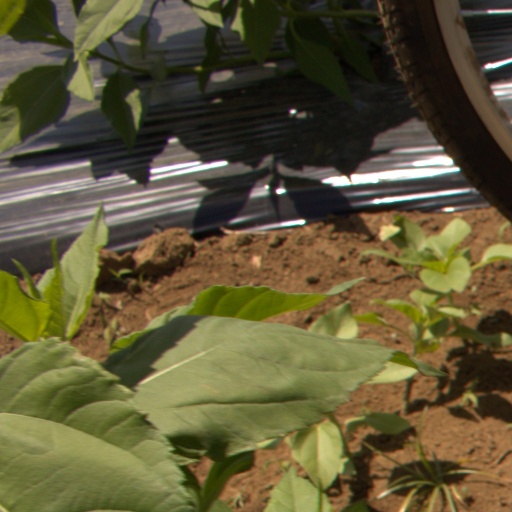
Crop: Jerusalem artichoke